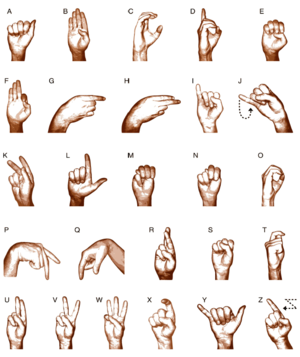
Alphabet manuel de la langue des signes sud africaine.
La langue des signes sud-africaine, est la langue des signes utilisée par les personnes sourdes et leurs proches en Afrique du Sud. Il existe également un afrikaans signé.